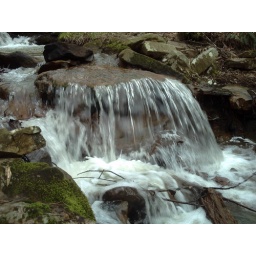
I just loved how the water flowed over the entire rock and created this nice effect.